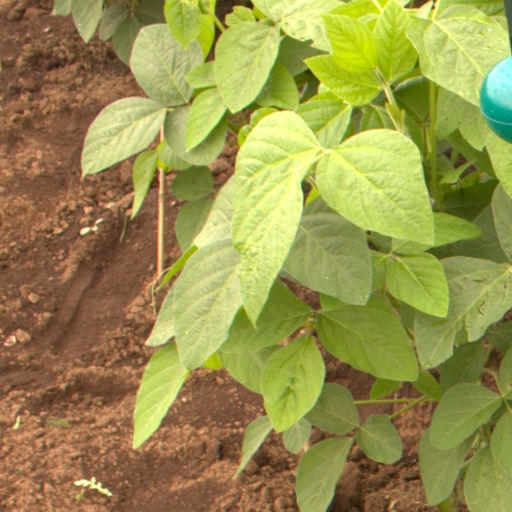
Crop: soybean